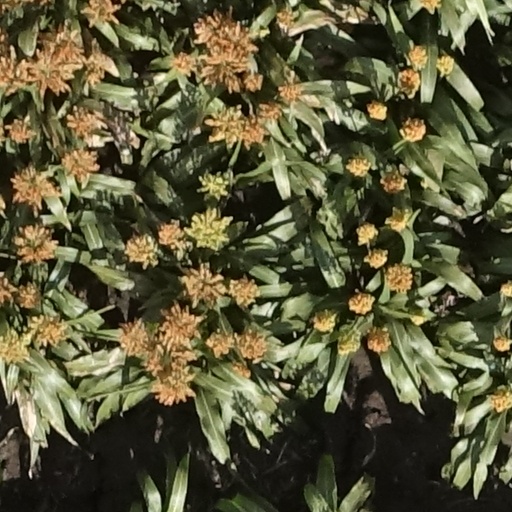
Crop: sorghum